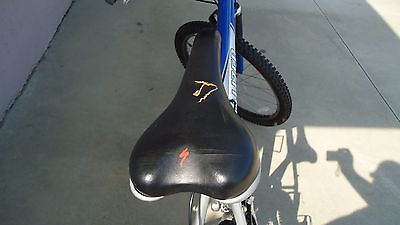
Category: bicycle